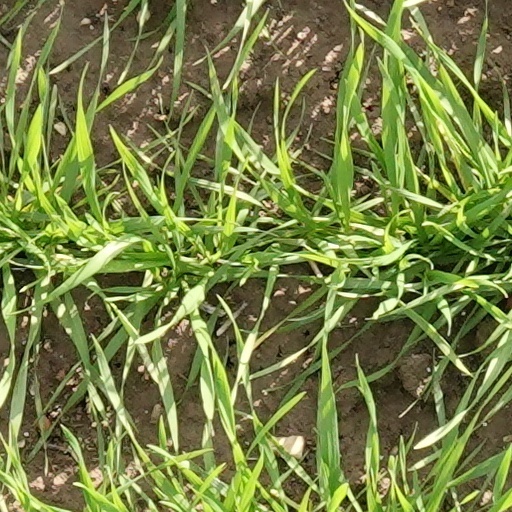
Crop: wheat